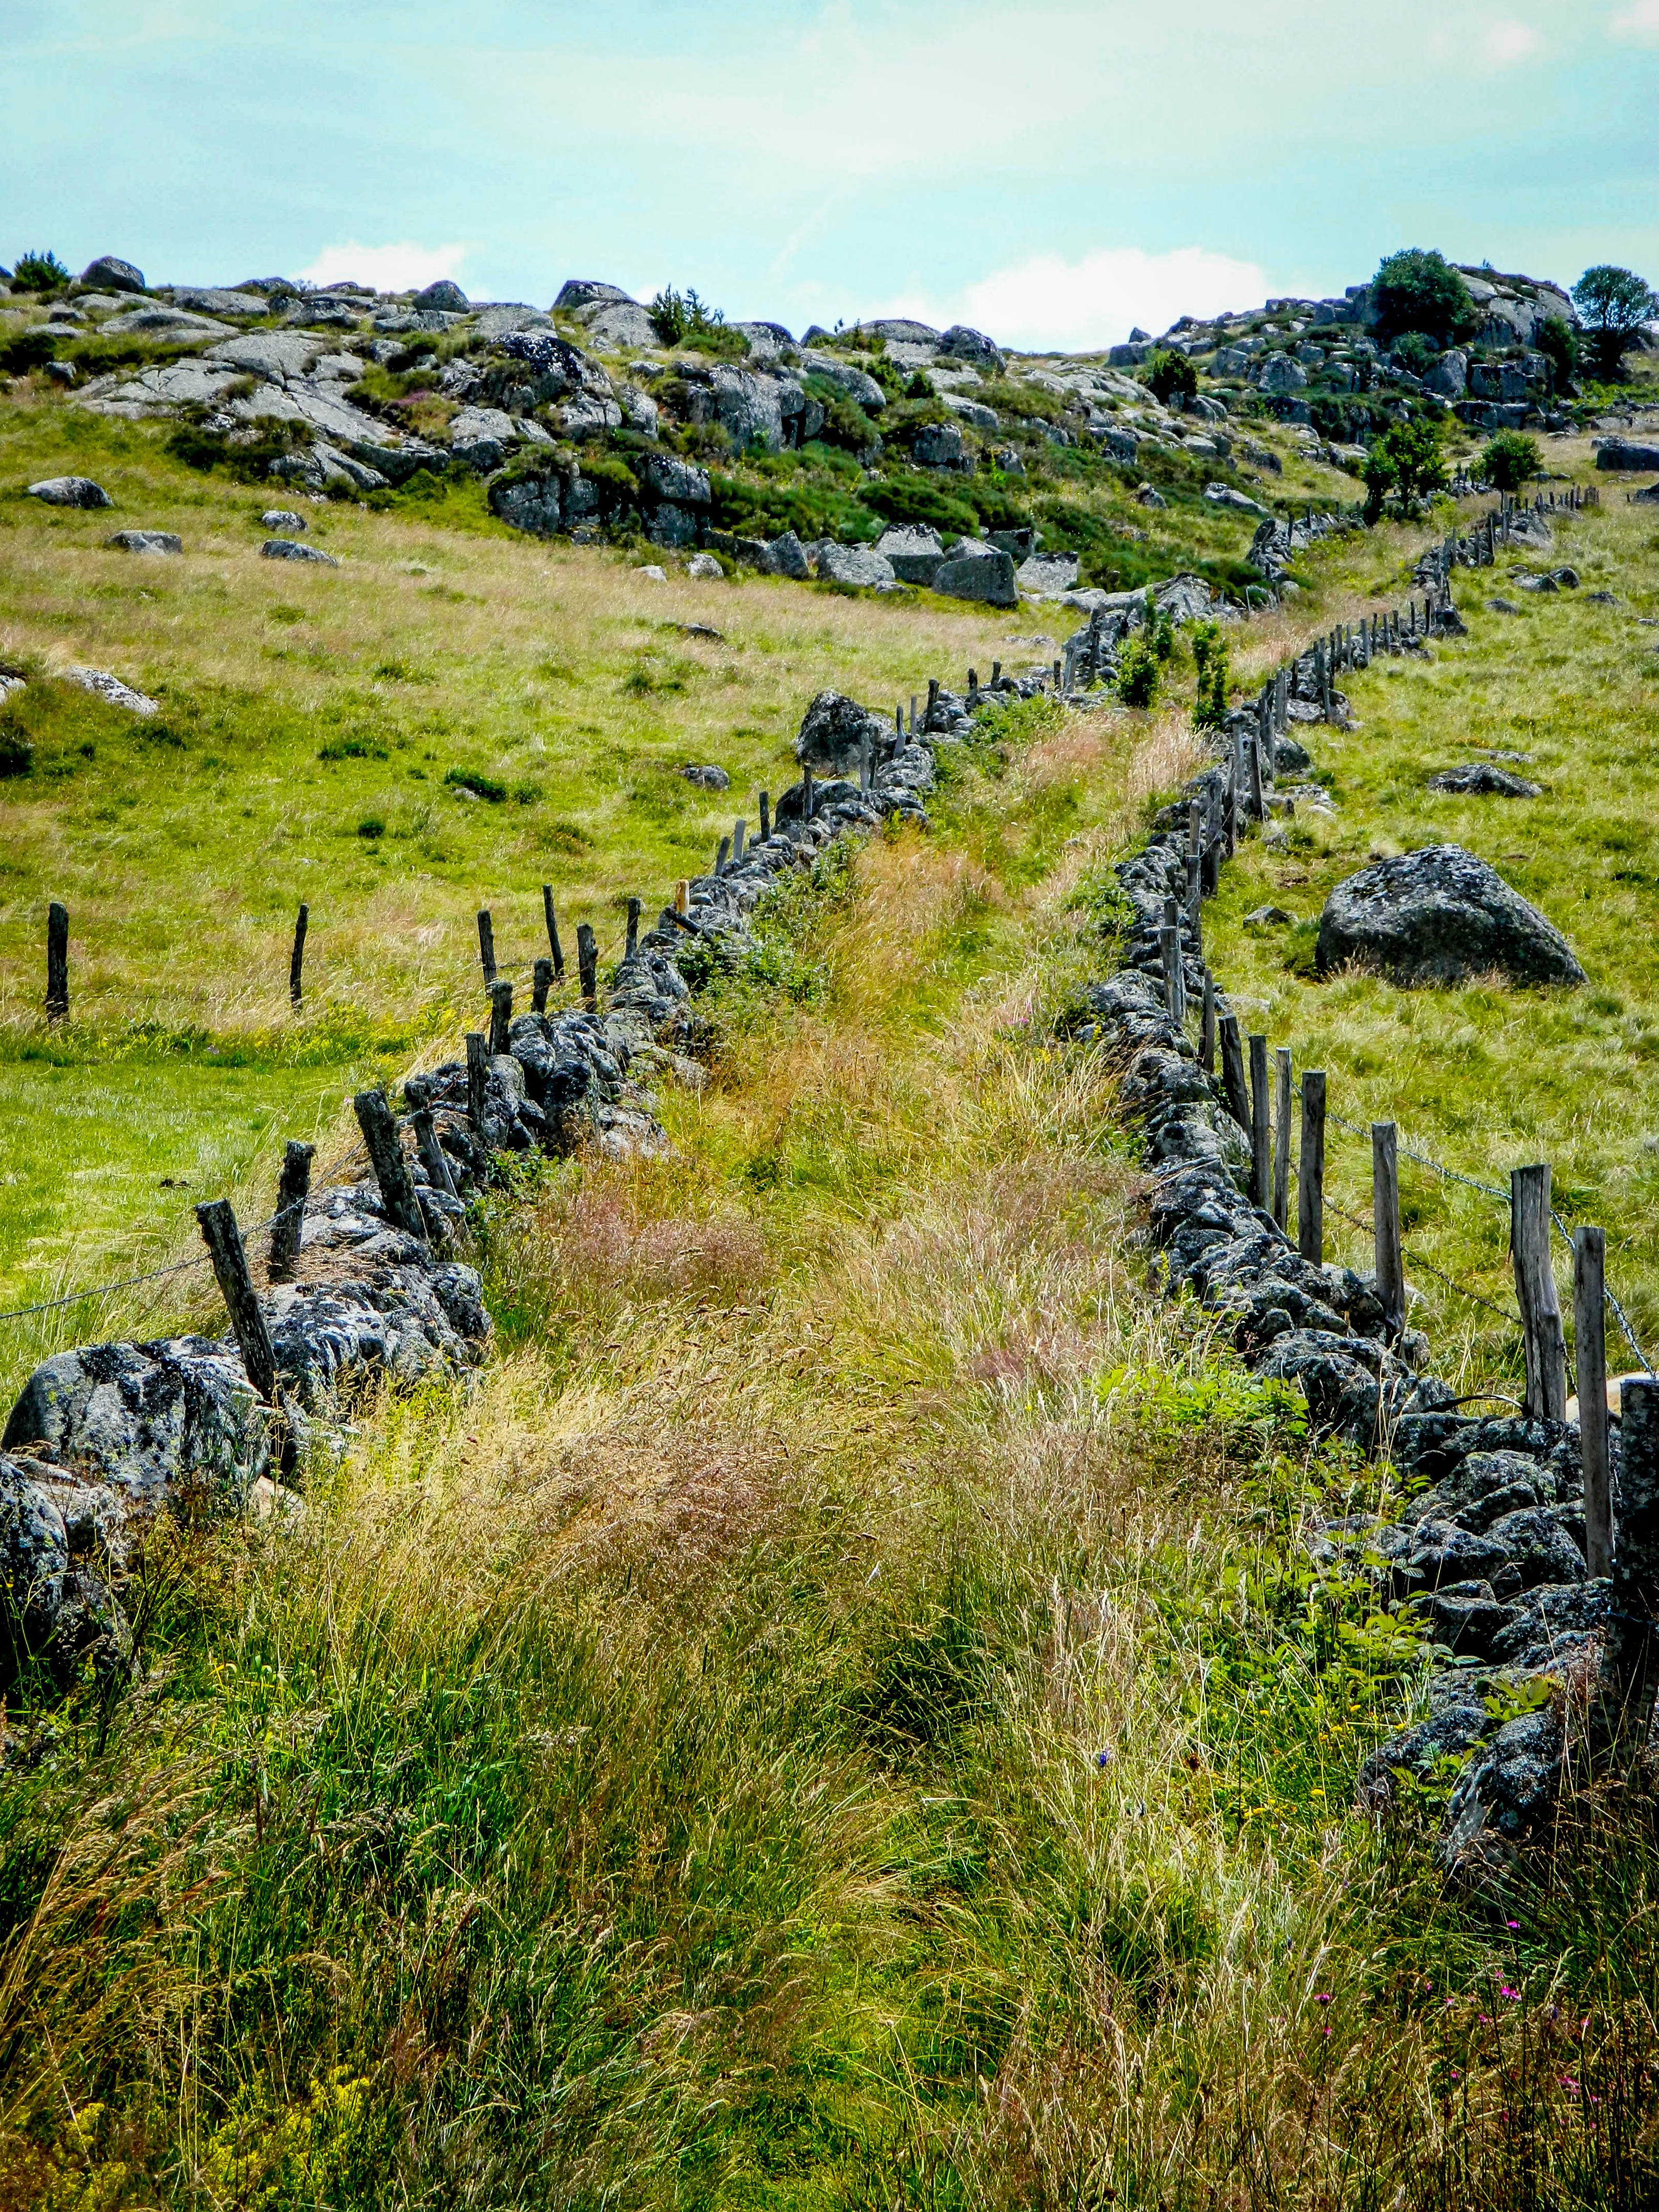
landscape, sea, coast, tree, nature, path, grass, rock, wilderness, walking, mountain, trail, meadow, hill, wildlife, terrain, ridge, geology, grassland, ruins, wetland, bog, fell, habitat, ecosystem, aubrac, hiking trail, rural area, mountain path, natural environment, geographical feature, mountainous landforms